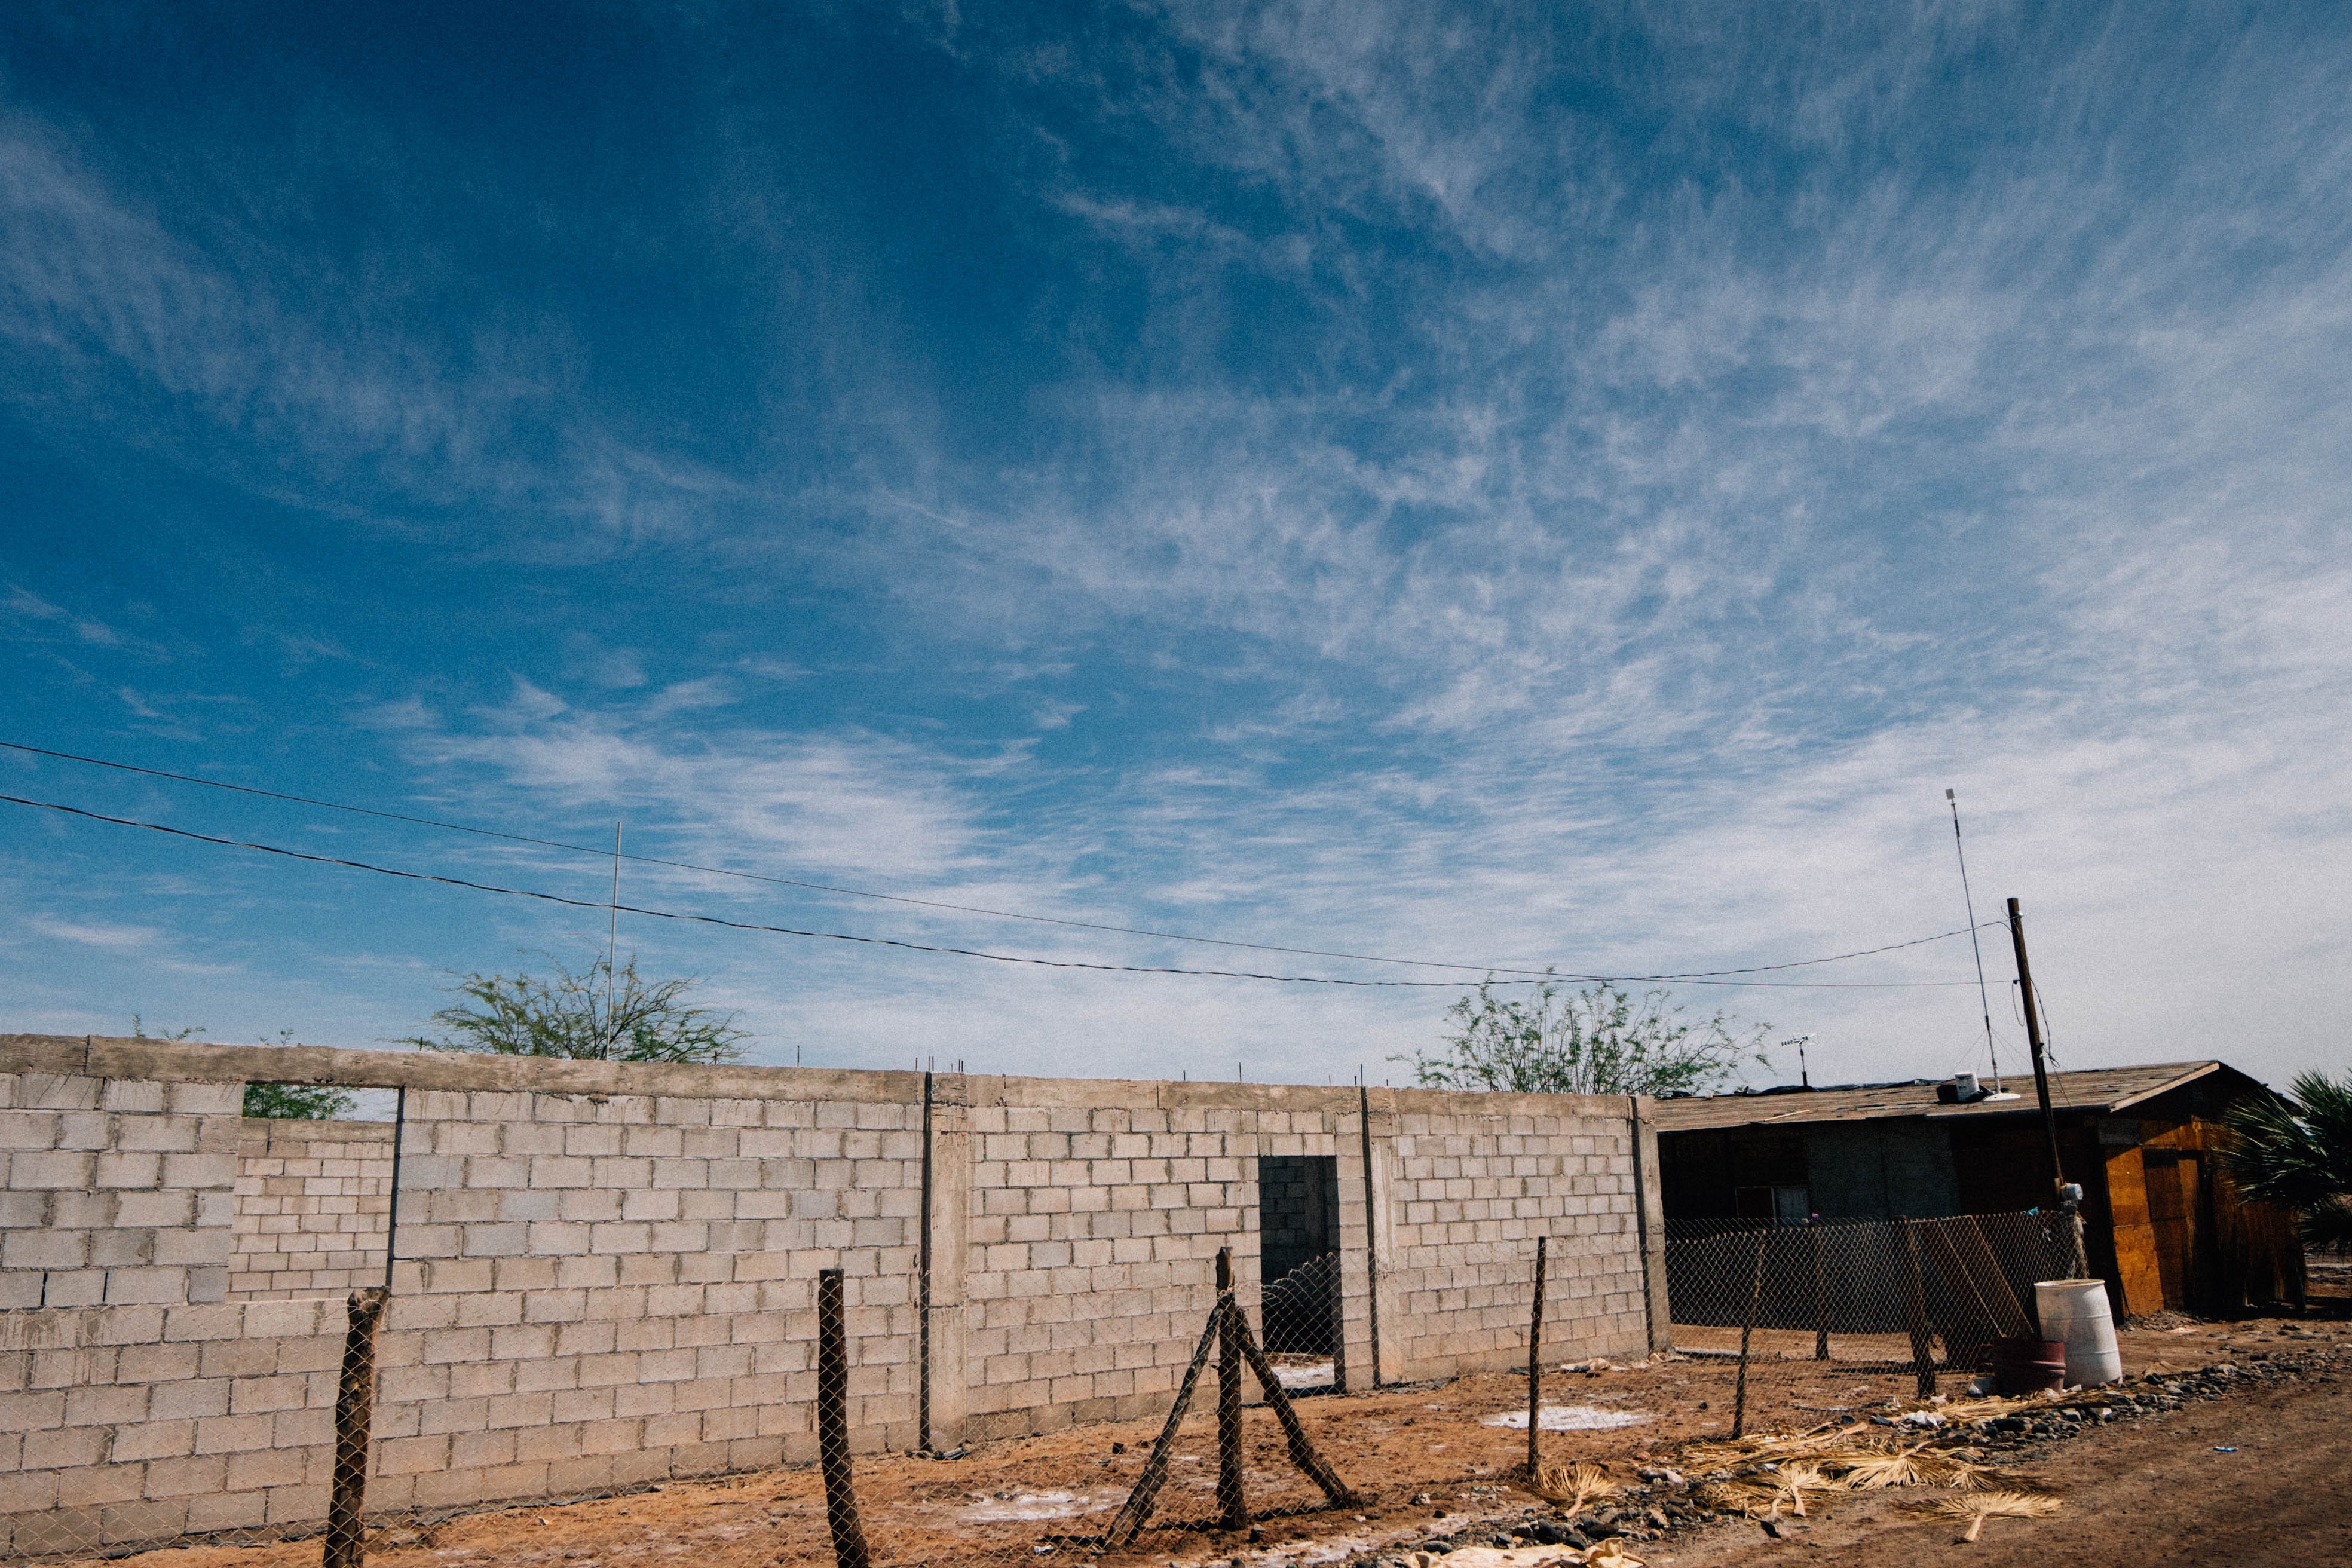
landscape, sky, rural area